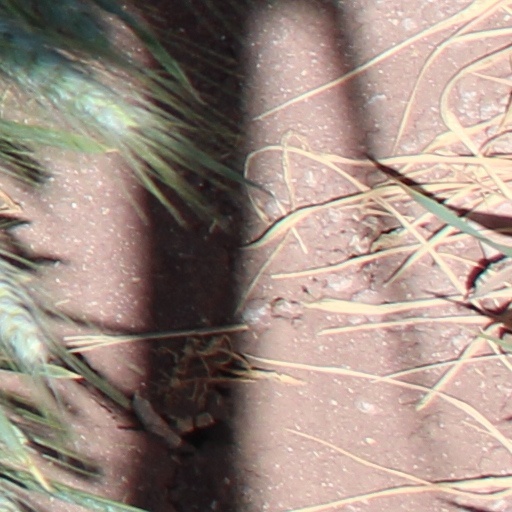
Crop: wheat